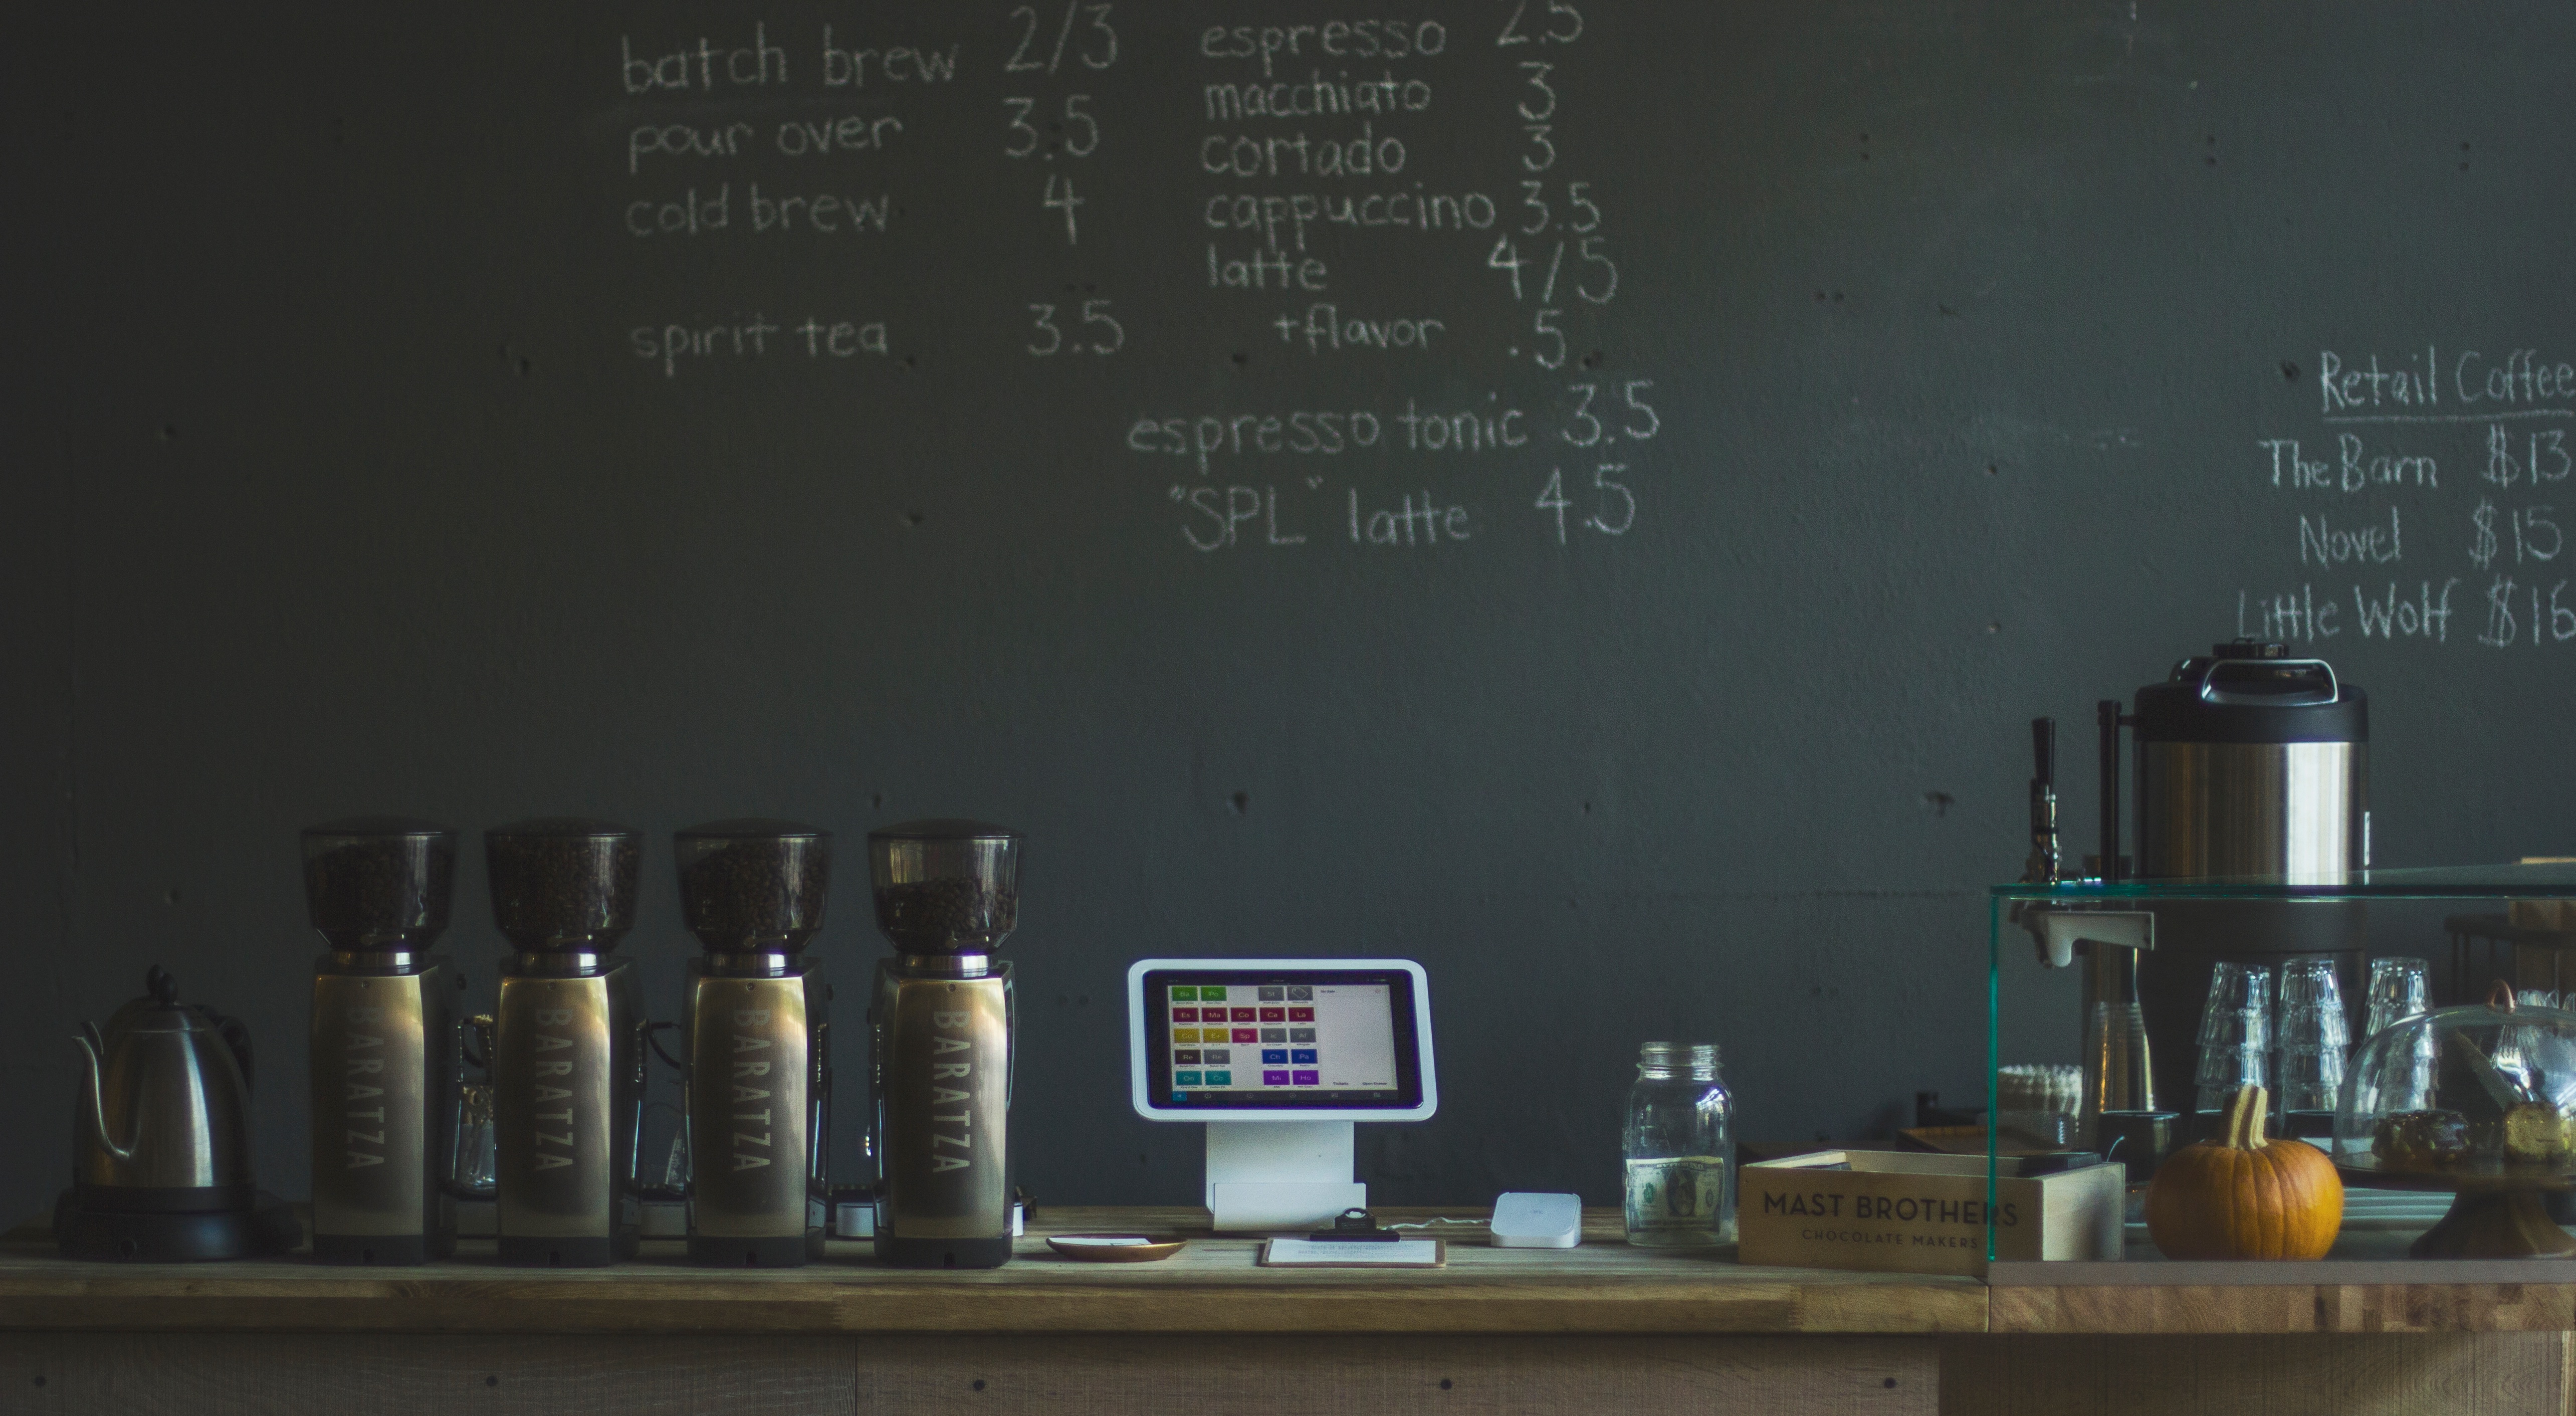
furniture